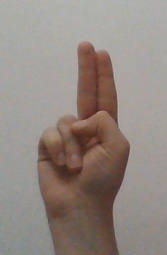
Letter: taa